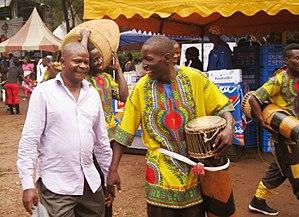
L'engalabi est un instrument de percussion membranophone utilisé en Afrique centrale, notamment en Ouganda. C'est un long tambour cylindrique muni d'une seule peau clouée sur le sommet par des chevilles en bois. Il est porté à l'épaule à l'aide d'une lanière.